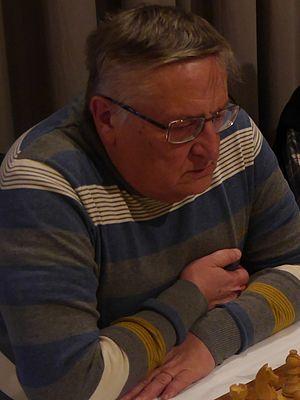
Vladimir Okhotnik, né le 28 février 1950 à Kiev, est un joueur d'échecs, grand maître international français d'origine ukrainienne.